Coleen Sterritt

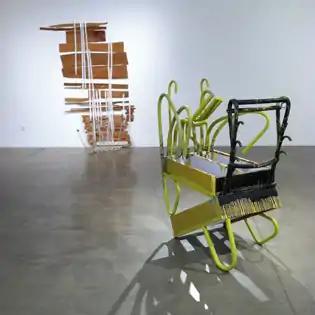
Coleen Sterritt, Installation view of Lancaster Museum of Art and History (MOAH) exhibition, 2016. Sculptures shown: "Vixen" (wood, rattan, paint, 56" x 32" x 40", 2013, right) and "And Then Some" (wood, bamboo, strapping tape, 99" x 61" x 40", 2012, left).

After a period concentrating on drawing and her time in Roswell, Sterritt returned to Los Angeles in 1995. Influenced in part by her new studio situation, she began using tentative materials—recycled studio detritus (cardboard, carpet, plastics, plywood)—and significantly, pieces of recently dismantled sculptures. Many of the new materials were relatively flat and planar; working intuitively, she engaged in basic assemblage processes: stacking, gathering, folding, arranging, slicing. Critics suggest the change in methods both expanded her use of space and imparted a new sense of temporality and fragility in the work (e.g., "My Original Face, In Two Piles, Now Hanging" and "Red Stack (Heartbeat)" (both 1995), and later, "SqueezeBox", a colorful, necklace-like construction from 2002).